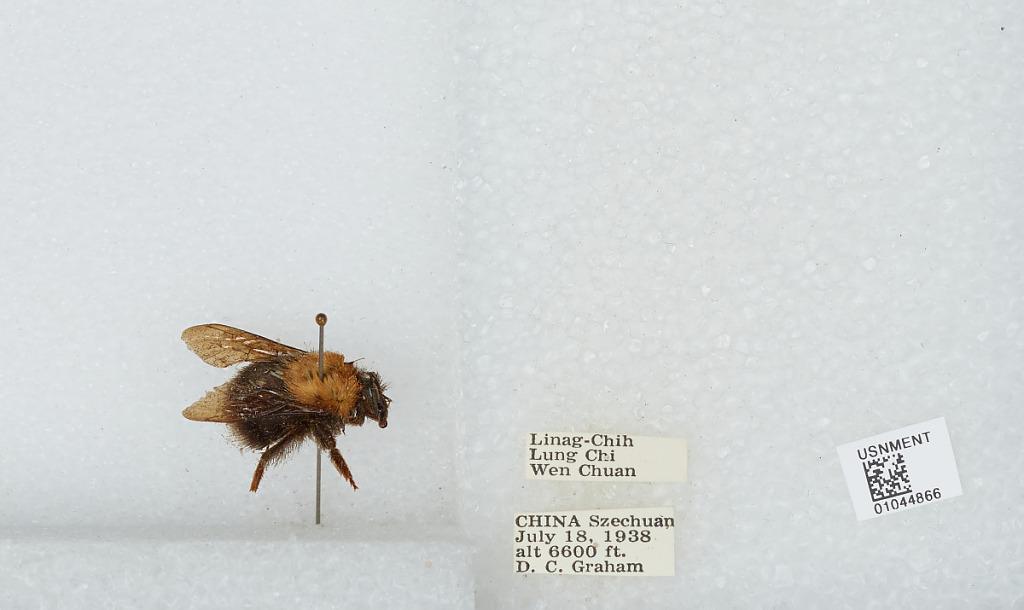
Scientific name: Bombus sp.
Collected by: D. Graham
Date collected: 1938-7-18
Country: China
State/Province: Sichuan
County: Wenchuan Xian
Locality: Linag-Chih, Lung Chi